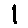
Label: 1